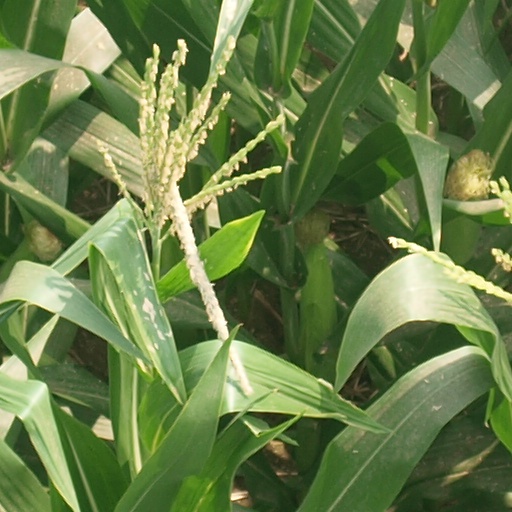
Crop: maize; corn